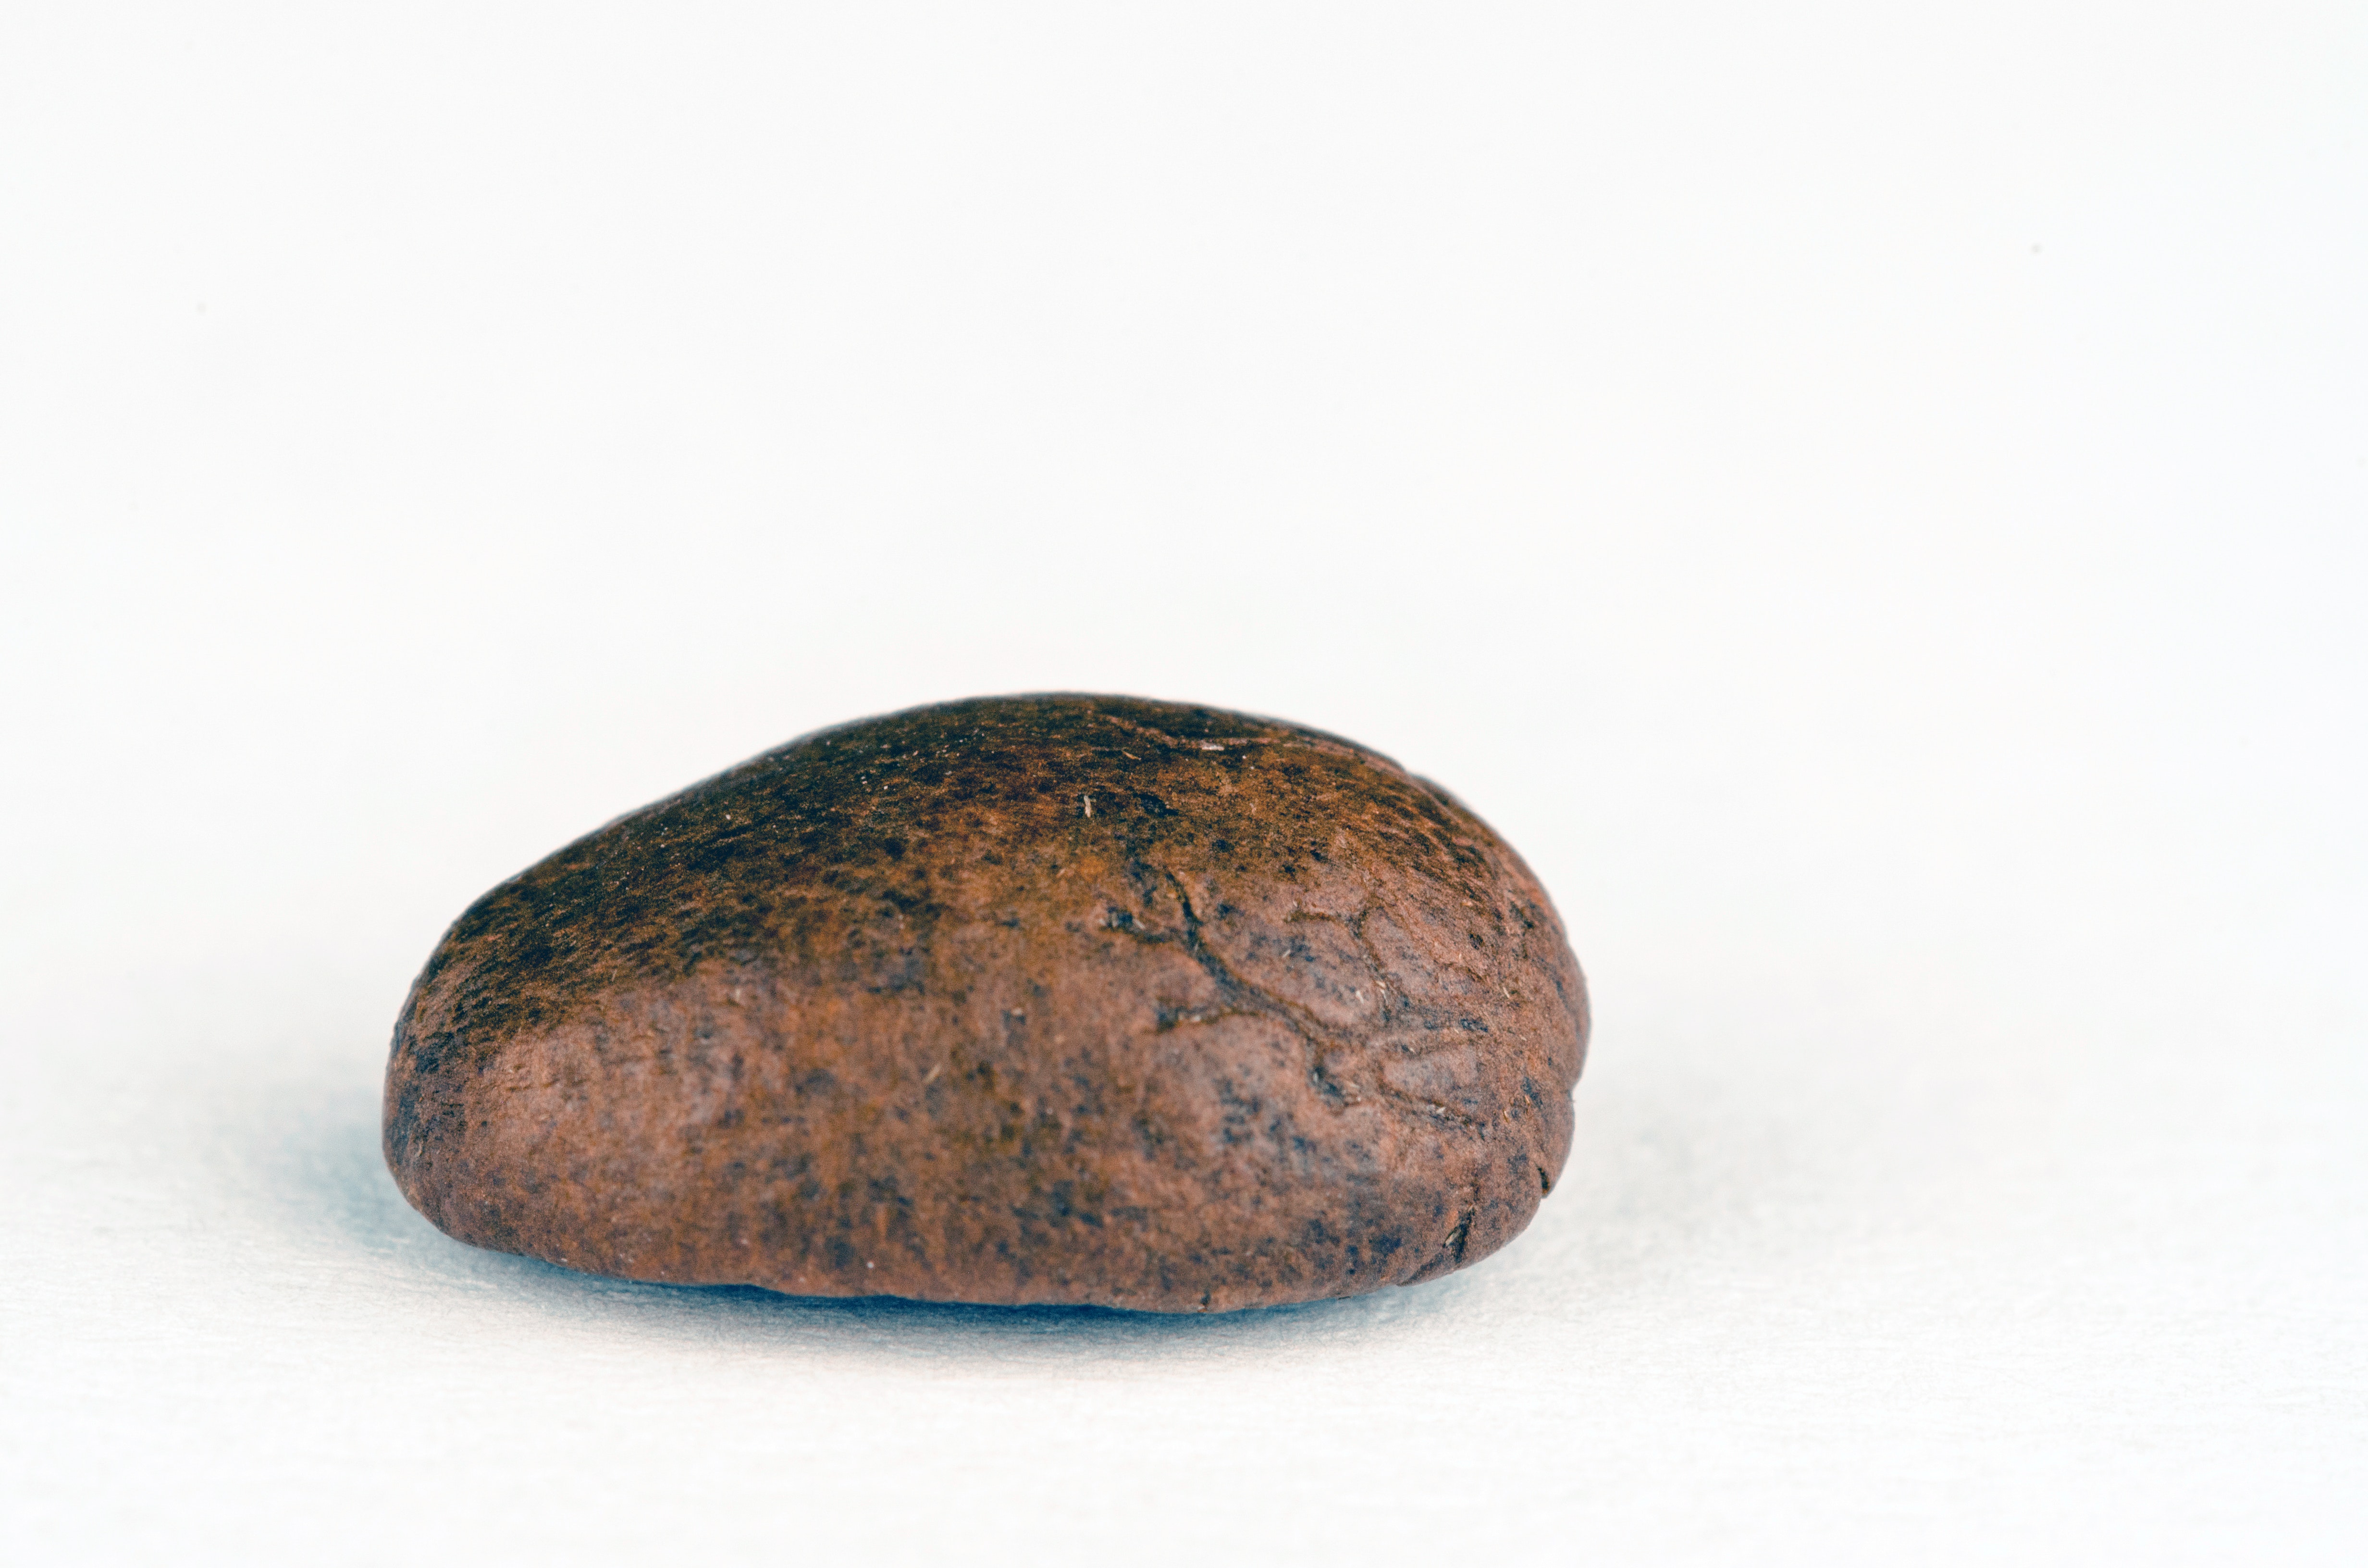
rock, metal